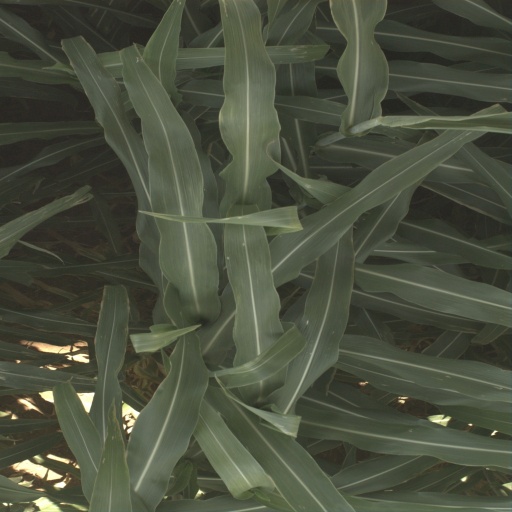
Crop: sorghum